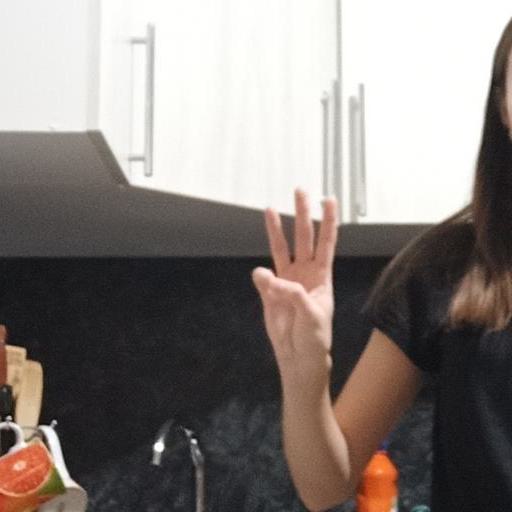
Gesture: three